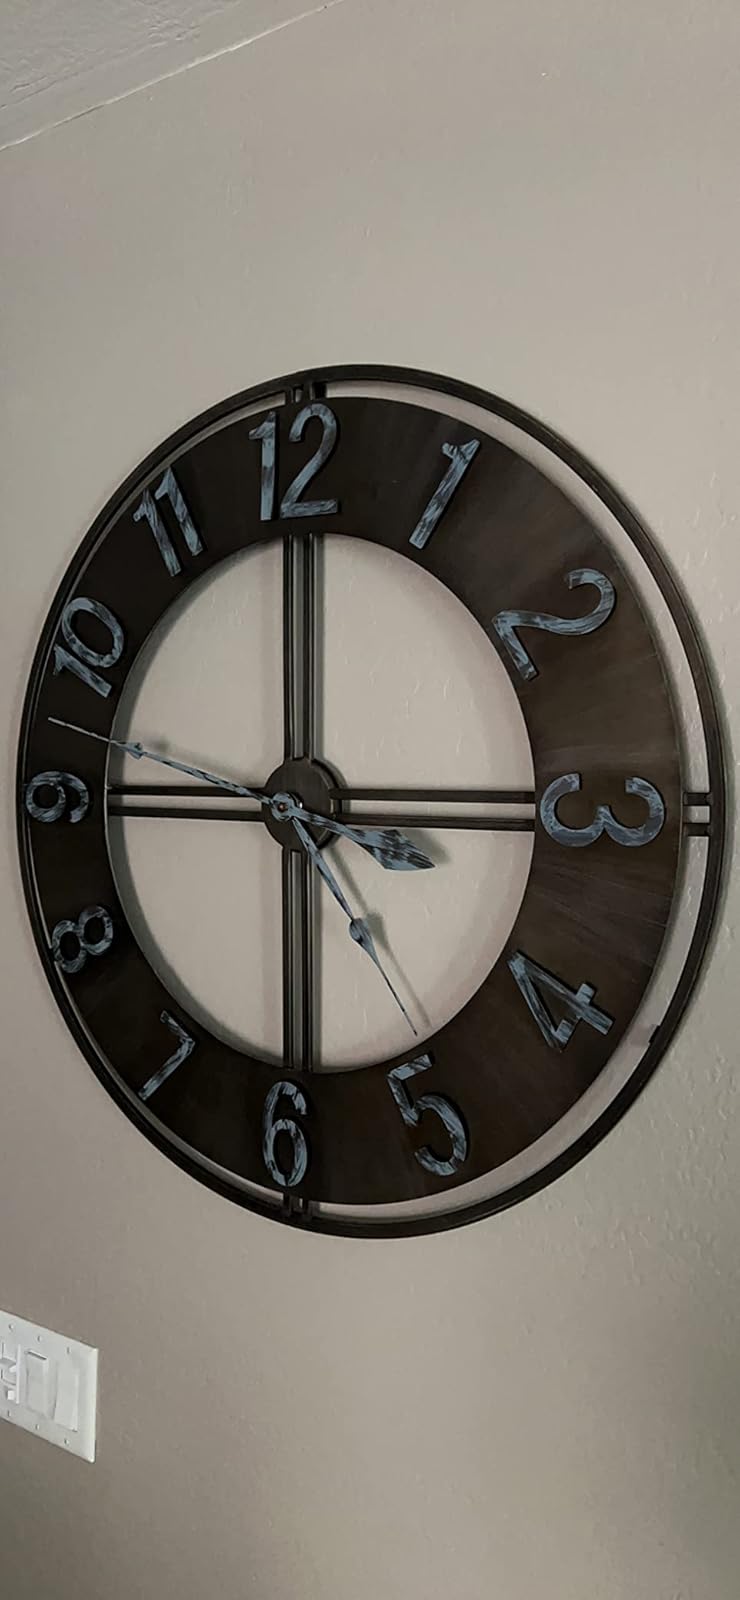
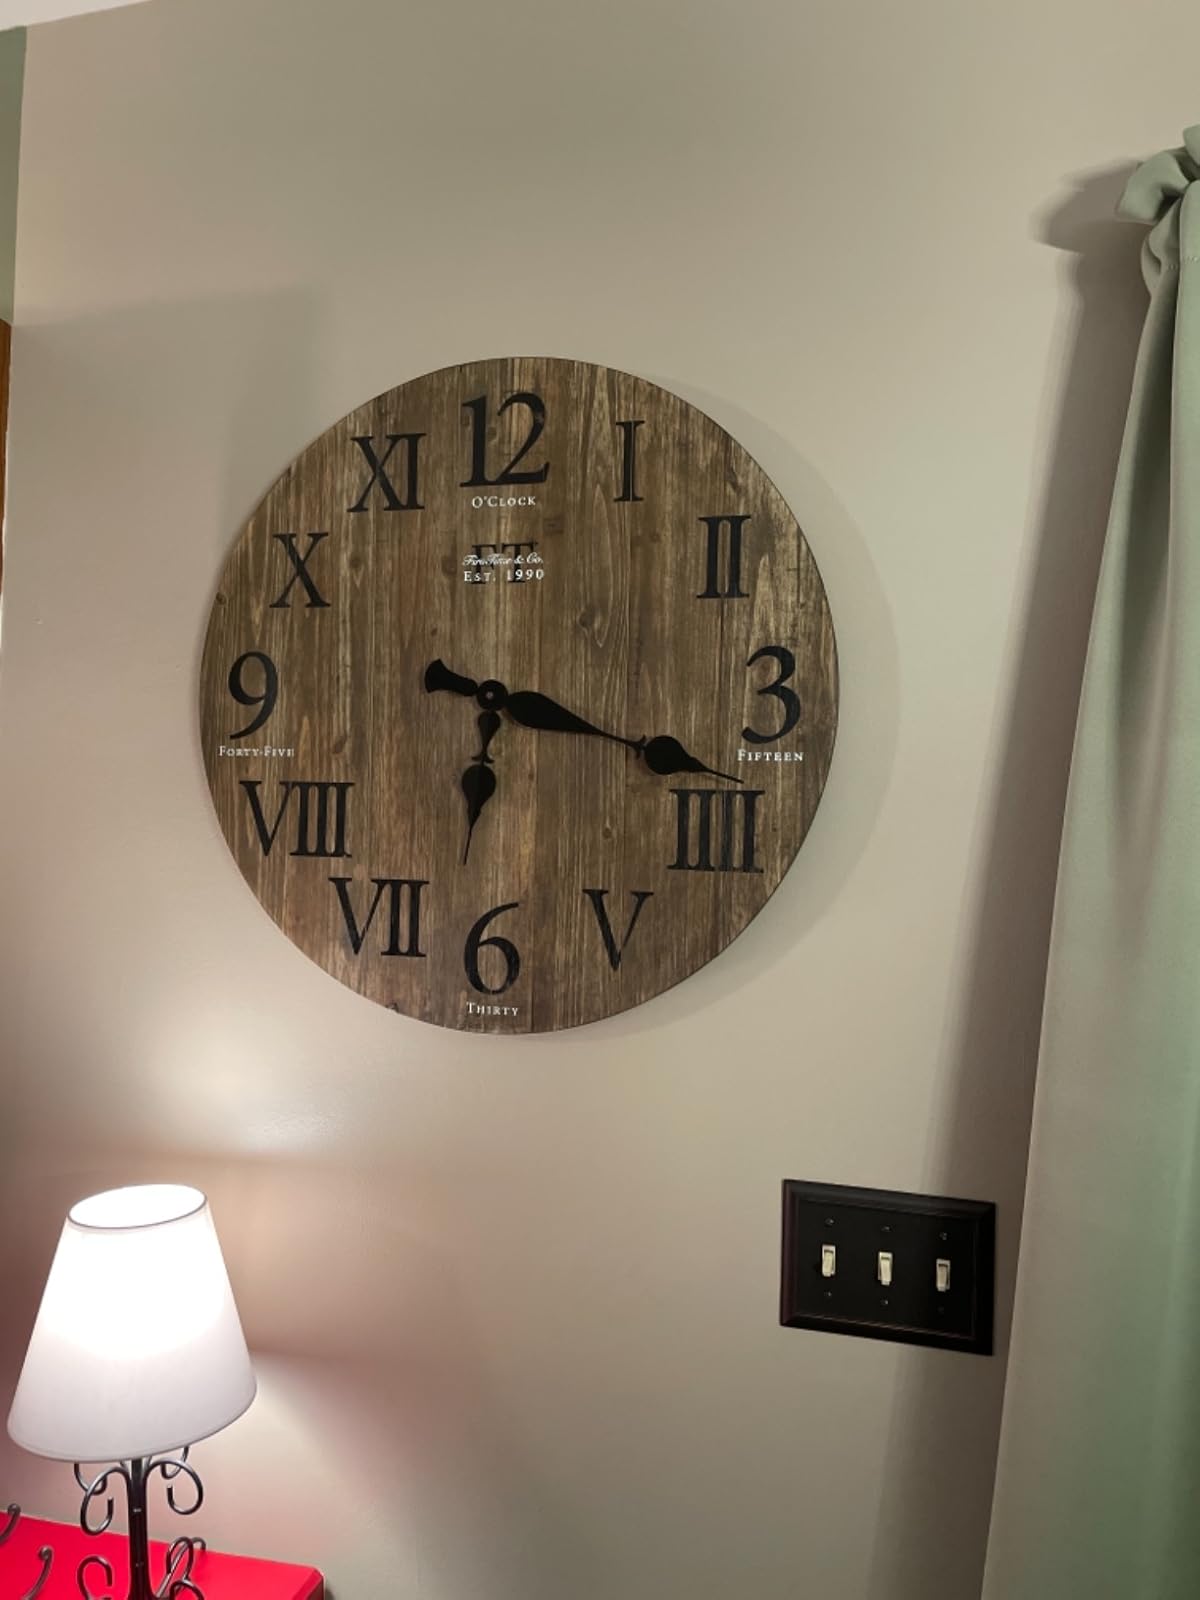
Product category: clock
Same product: no